German colonization in Rio Grande do Sul

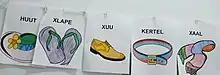
Hunsrückisch class with the writing developed by Dr. U. Wiessermann. EMEF Pastor Wardenberg.

Despite these gaps, a significant number of cultural centers, museums, and archives seek to study, preserve, and disseminate the German legacy, with several historical buildings in colonial cities having been listed. The Oktoberfest of Santa Cruz do Sul is one of the largest Germanic festivals in the state and since 2006 an official Cultural Heritage event of Rio Grande do Sul. The Romantic Route includes 13 municipalities of German tradition, counting with an expressive heritage, monuments, museums, festivals, and other attractions related to the history and popular culture of the region.